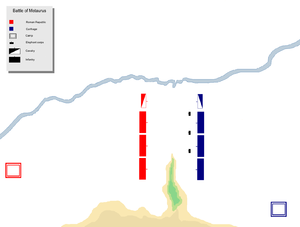
La bataille du Métaure est une bataille de la Deuxième guerre punique.